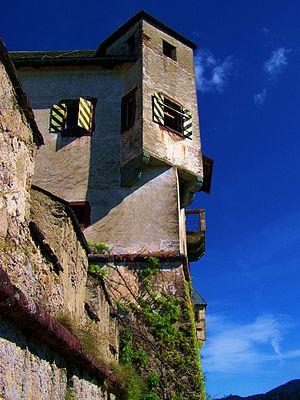
Le château d'Hochosterwitz est considéré comme l'un des plus impressionnants châteaux médiévaux d'Autriche. Situé sur un pic dolomitique de 175 mètres de haut dans la commune de Sankt Georgen am Längsee, à l'est de la ville de Sankt Veit an der Glan, il est parmi les symboles de l'État fédéré de Carinthie. Le château est l'un des monuments les plus visités de cet état et peut être vu d'environ 30 km par temps clair.